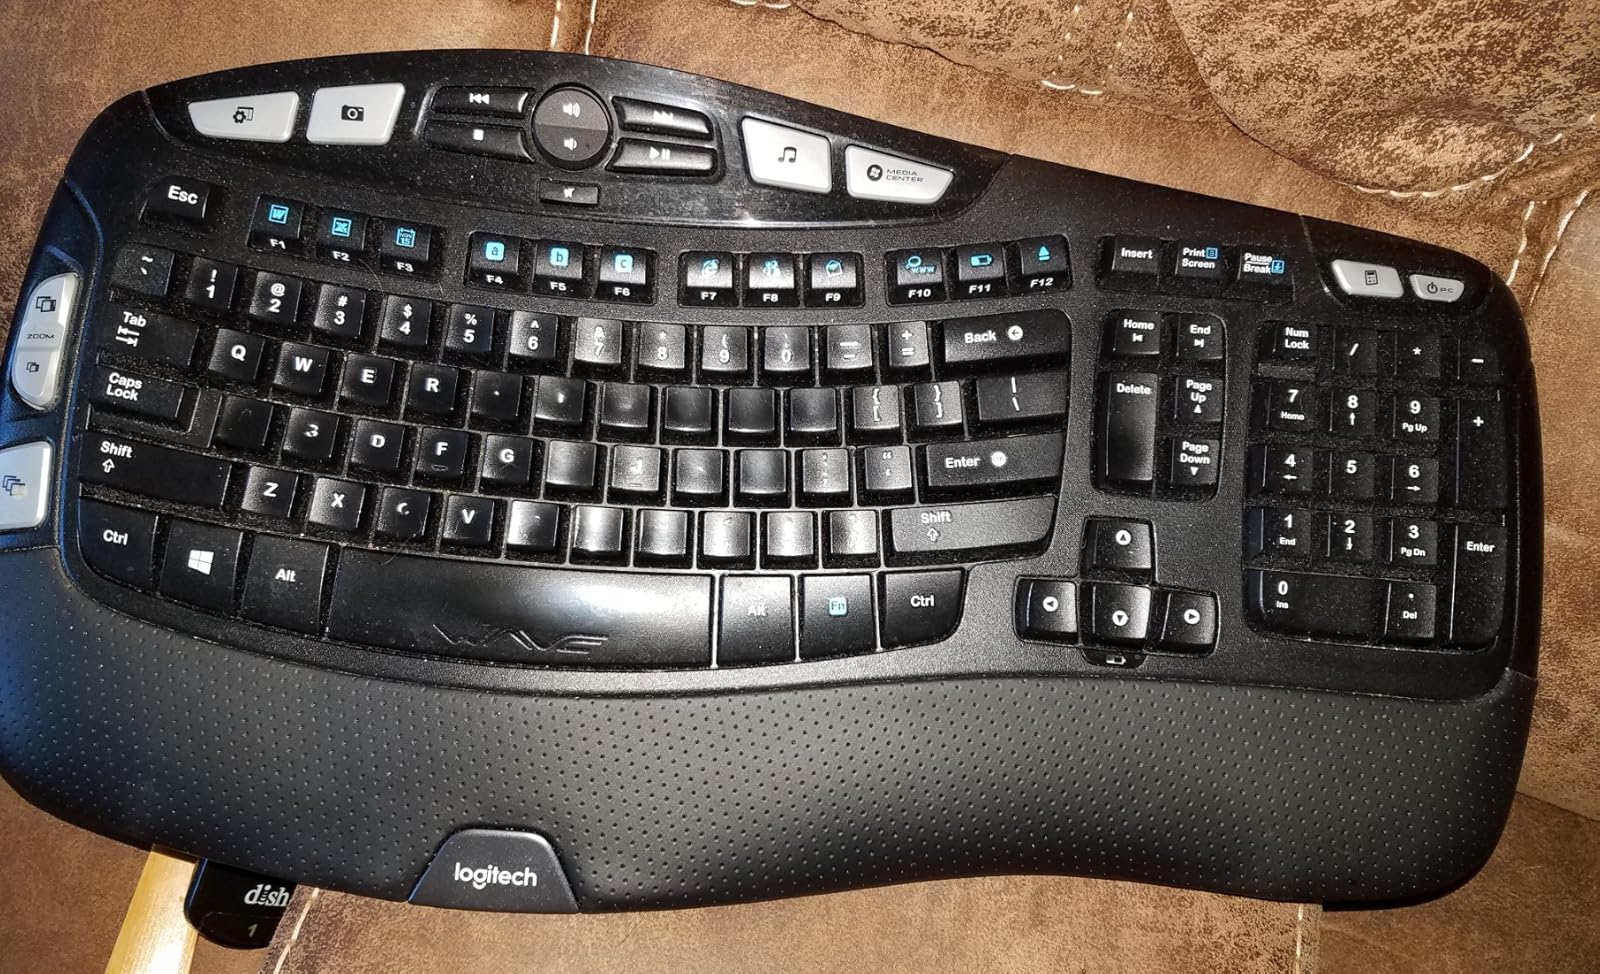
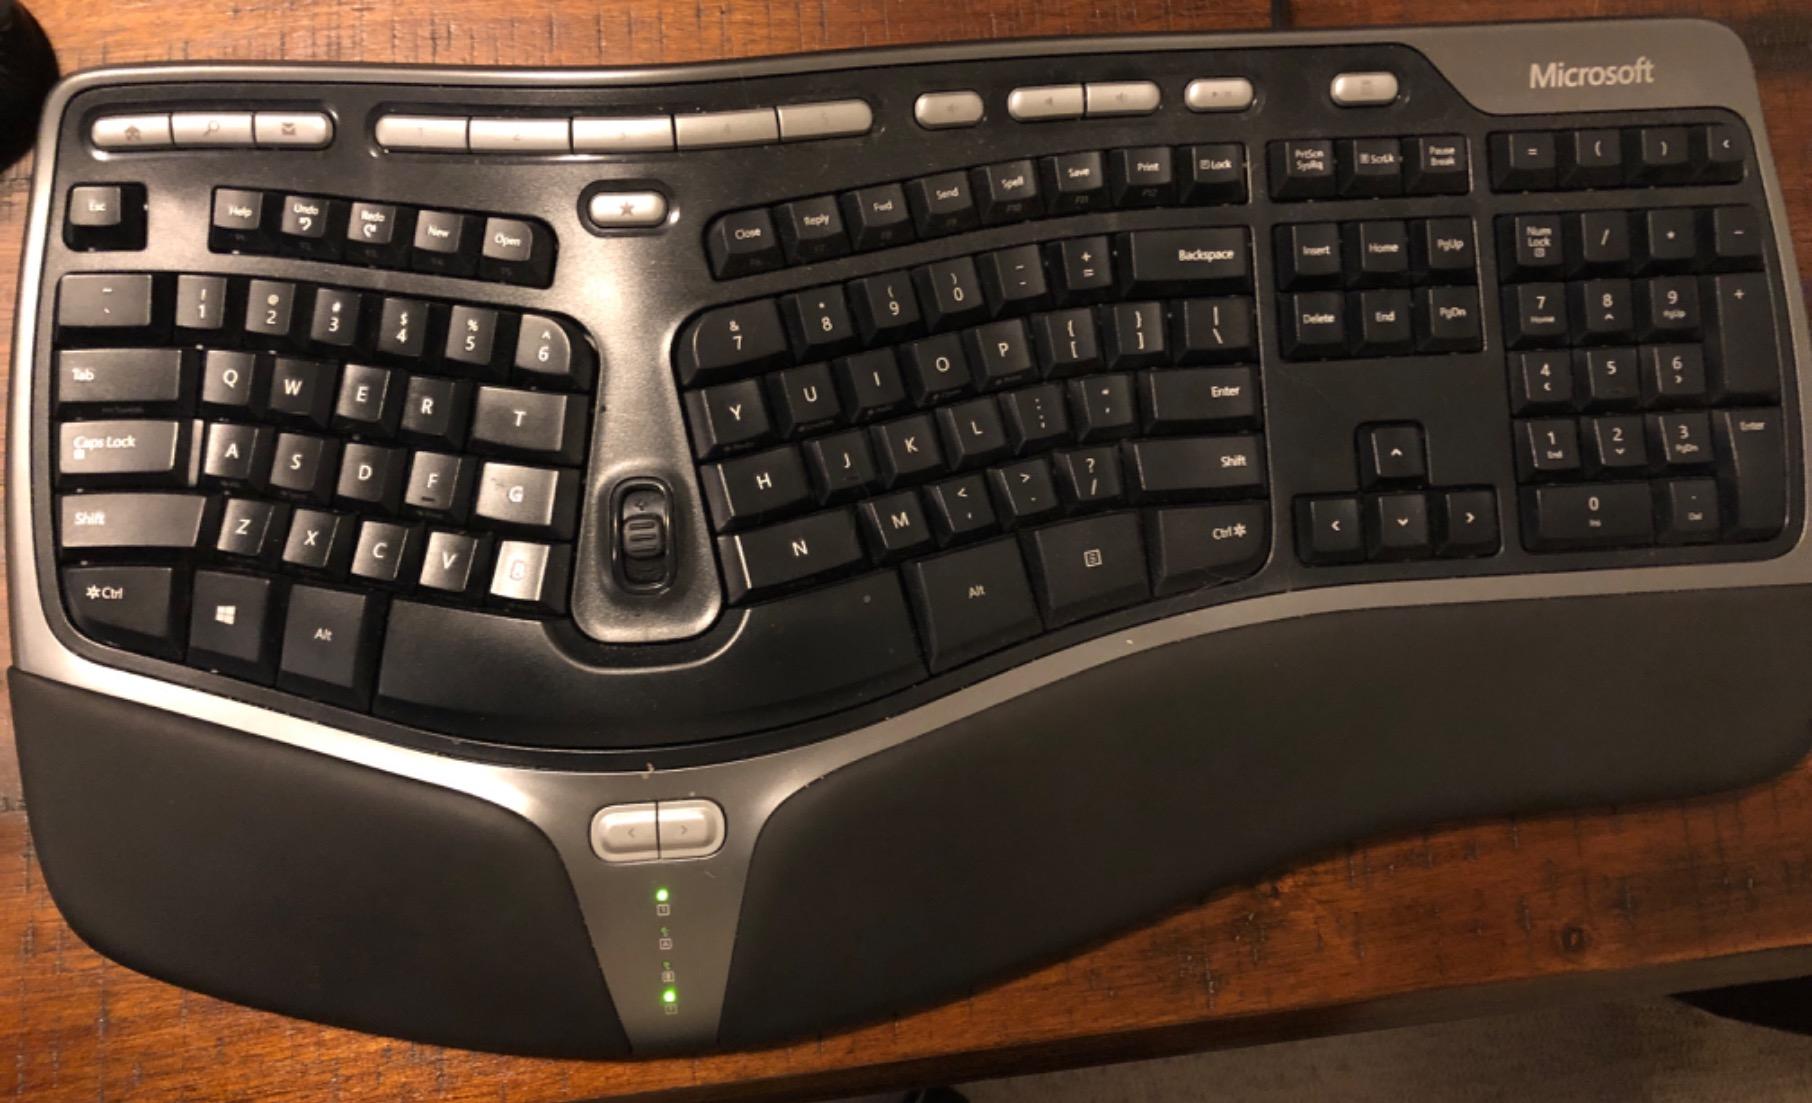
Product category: keyboard
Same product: no